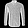
Label: Shirt